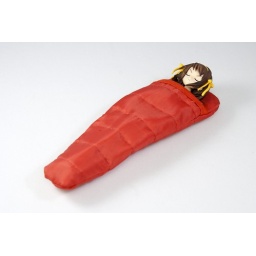
figma 002: Suzumiya Haruhi Winter Uniform ver. fits snugly in the sleeping bag